Mud March (suffragists)

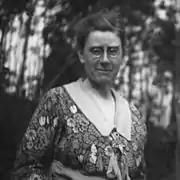
Pippa Strachey in 1921

The task of organising the event, scheduled for Saturday, 9 February 1907, was delegated to Pippa Strachey of the Central Society for Women's Suffrage. Her mother, Lady [Jane] Strachey, a friend of Fawcett, was a long-standing suffragist, but Pippa had shown little interest in the issue before a meeting with the educationalist and feminist Emily Davies, who quickly converted her to the cause. She took on the organisation of the London march with no previous similar experience, but carried out the task so effectively that she was given responsibility for the planning of all future large processions of the NUWSS. On 29 January the executive committee of the London Society determined the order of the procession and arranged for advertisements to be placed in the "Tribune" and "The Morning Post".